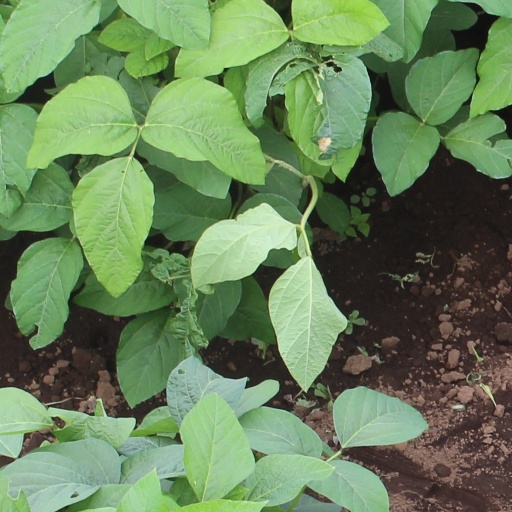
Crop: soybean